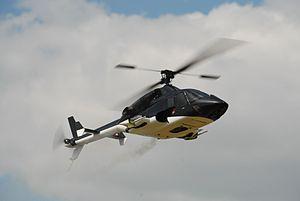
Modèle réduit de Supercopter
Supercopter est une série télévisée américaine créée par Donald P. Bellisario, diffusée entre le 22 janvier 1984 et le 29 mars 1986 sur le réseau CBS puis, entre le 23 janvier 1987 et le 7 août 1987, sur USA Network.
Un hélicoptère d'attaque ou hélicoptère de combat est un hélicoptère militaire conçu pour attaquer des cibles au sol, notamment des unités d'infanterie, des véhicules blindés et des bâtiments. Il est généralement équipé de mitrailleuses, de roquettes et de missiles air-sol. Il est parfois aussi muni de missiles air-air, surtout dans une tactique d'auto-défense.